Malta Conference (1945)

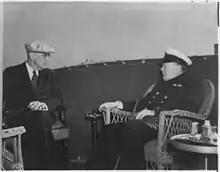
Franklin D. Roosevelt and Winston Churchill at the Malta Conference

The Malta Conference was held from January 30 to February 3, 1945, between President Franklin D. Roosevelt of the United States and Prime Minister Winston Churchill of the United Kingdom on the island of Malta. The purpose of the conference was to plan the final campaign against the Germans with the Combined Chiefs of Staff (the United States Joint Chiefs of Staff and the British Chiefs of Staff Committee). Politically, the overriding purpose was to present a united front against Stalin in the Yalta Conference a few days later. That did not happen once Yalta began, much to Churchill's disappointment. Both leaders agreed on the undesirability of the Red Army advancing into central Europe.